Caledonian MacBrayne fleet

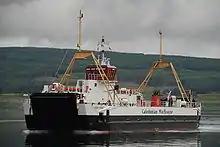
approaching Fishnish

The Loch class are a group of smaller vessels with a single car deck, running the length of the ship, with a ramp at each end. They vary in length from . Most are symmetrical when viewed from the side, with no operational bow or stern. Passenger accommodation is down one or both sides of the ship. This class is designed to be highly interchangeable depending on operational requirements and availability, however a few can only operate on a set route due to their design. Namely, , and , which were designed specifically for the route they operate on and also have a lounge above the car deck. They operate on shorter crossings, usually between 5 and 30 minutes, although , , and take 40, 60 and 55 minutes on their respective routes, Sound of Barra between Ardmhor and Eriskay, Sound of Harris between Berneray and Leverburgh, and Oban and Lismore.